Irudhi Suttru

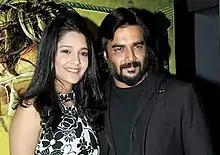
Lead actors, Madhavan and Singh at promotions

During the production of her first directorial venture "Drohi" in 2010, Kongara began writing a sports drama film on boxing after reading an editorial in "The Hindu" about North Chennai and its boxing culture. Kongara consequently began gathering further information about female boxers and networked with Indian Olympic athletes including Mary Kom, in order to help write her script. In September 2011, she approached R. Madhavan, who was on a sabbatical from Tamil films, to portray the lead role in the film and his presence in the project helped take the financial viability of the venture to a higher level. The pair had previously collaborated in Madhavan's films under the direction of Mani Ratnam, where Kongara had been an assistant director. Portraying a retired boxer, Madhavan grew a thick beard and sported long hair for his role in the film, while embarking on an intense body conditioning regime in Los Angeles during 2013. Reports erroneously suggested that Madhavan was playing a role in another sports drama film, a biopic of the Indian boxer Mary Kom, and he clarified that he was acting on a separate film on boxing. Ashvini Yardi was initially announced as the film's producer and began casting real life boxers including fighters from the Super Fight League for the film. But, YNOT Studios and Thirukumaran Entertainment agreed to jointly produce the film in May 2014, with Santhosh Narayanan subsequently signed on to compose the film's music. The team also brought in director Rajkumar Hirani, as a result of his close association with Madhavan, to act as creative producer for the film and he helped doctor the script to give it a pan-Indian appeal.